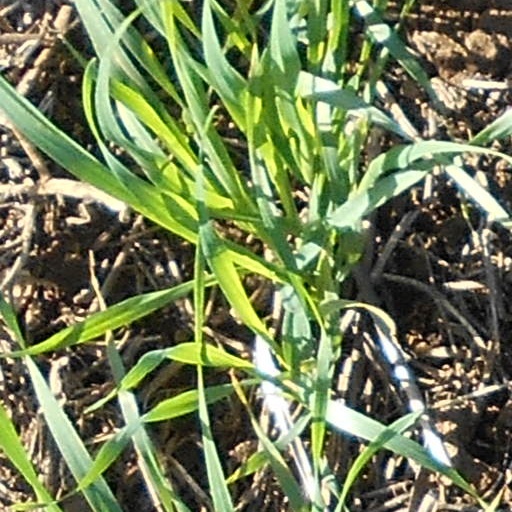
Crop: wheat